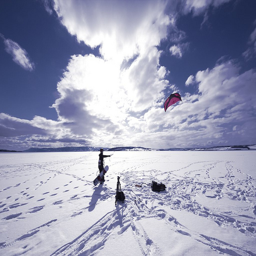
A person standing in the snow flying a kite.
A man flying a kite in the snow.
A person is flying a kite in the snow.
a snowy field that someone is flying a kite in
A man with a snowboard is flying a kite.